Frank Bond House

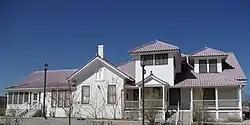

The Frank Bond House on Bond St. in Espanola, New Mexico was begun in 1887. It was listed on the National Register of Historic Places in 1980.